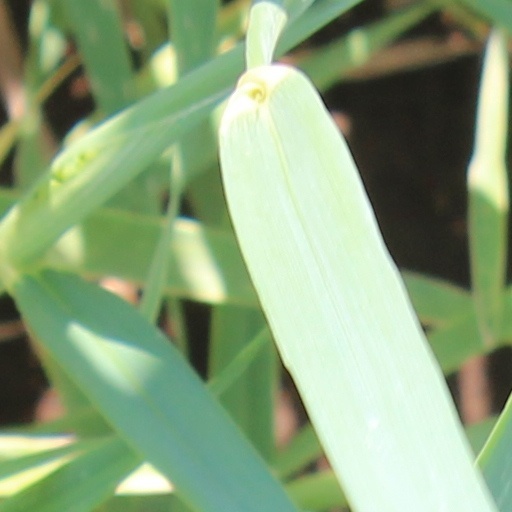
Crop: wheat